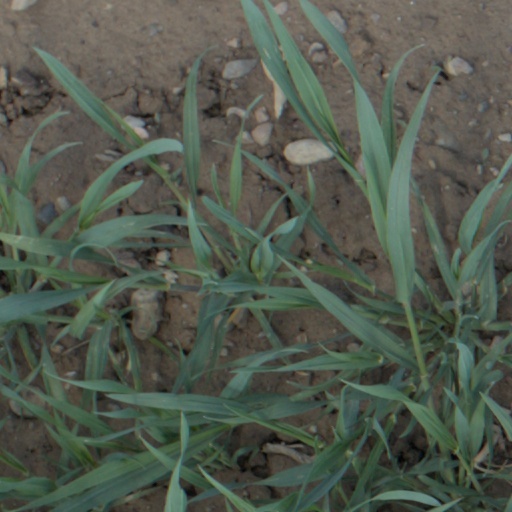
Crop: wheat